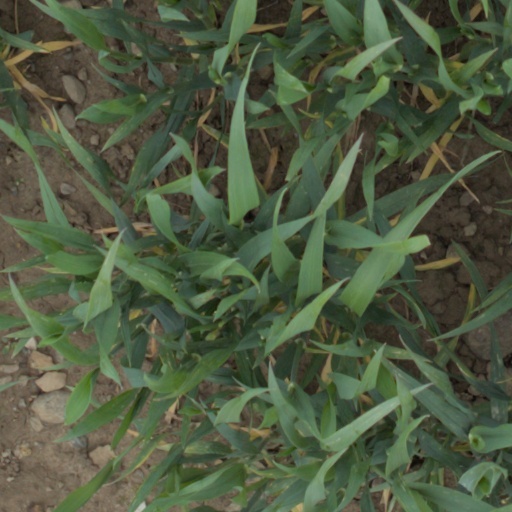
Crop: wheat